Zaporizhzhia Nuclear Power Plant crisis

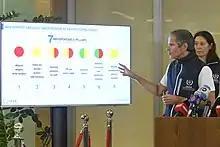
IAEA Director-General Grossi's press conference on 2 September 2022

On 2 September, Russia said IAEA inspectors will be allowed to remain permanently at the nuclear plant. Ukrainian president Zelenskyy criticised the IAEA for not yet calling for the demilitarisation of the plant. At a press conference that evening just after arriving back in Vienna, Grossi said six inspectors had remained at the plant, and two of those would stay permanently. They had been able to see all parts of the plant they requested to see, and the plant's staff worked in an admirable and professional way with the Russian occupier's nuclear experts. He said that some plant staff had decided to leave, while others continue to work; two reactors continue to operate. Physical damage had occurred at the plant, and the level of military operations in the region is increasing and on site there were references to military offensives and counter-offensives which concerns him a lot. He said inspectors would have a stabilising effect, but they could not stop the war or give the plant back to the Ukrainian authorities. Energoatom responded by stating the IAEA inspectors were manipulated and lied to by the Russian occupiers.